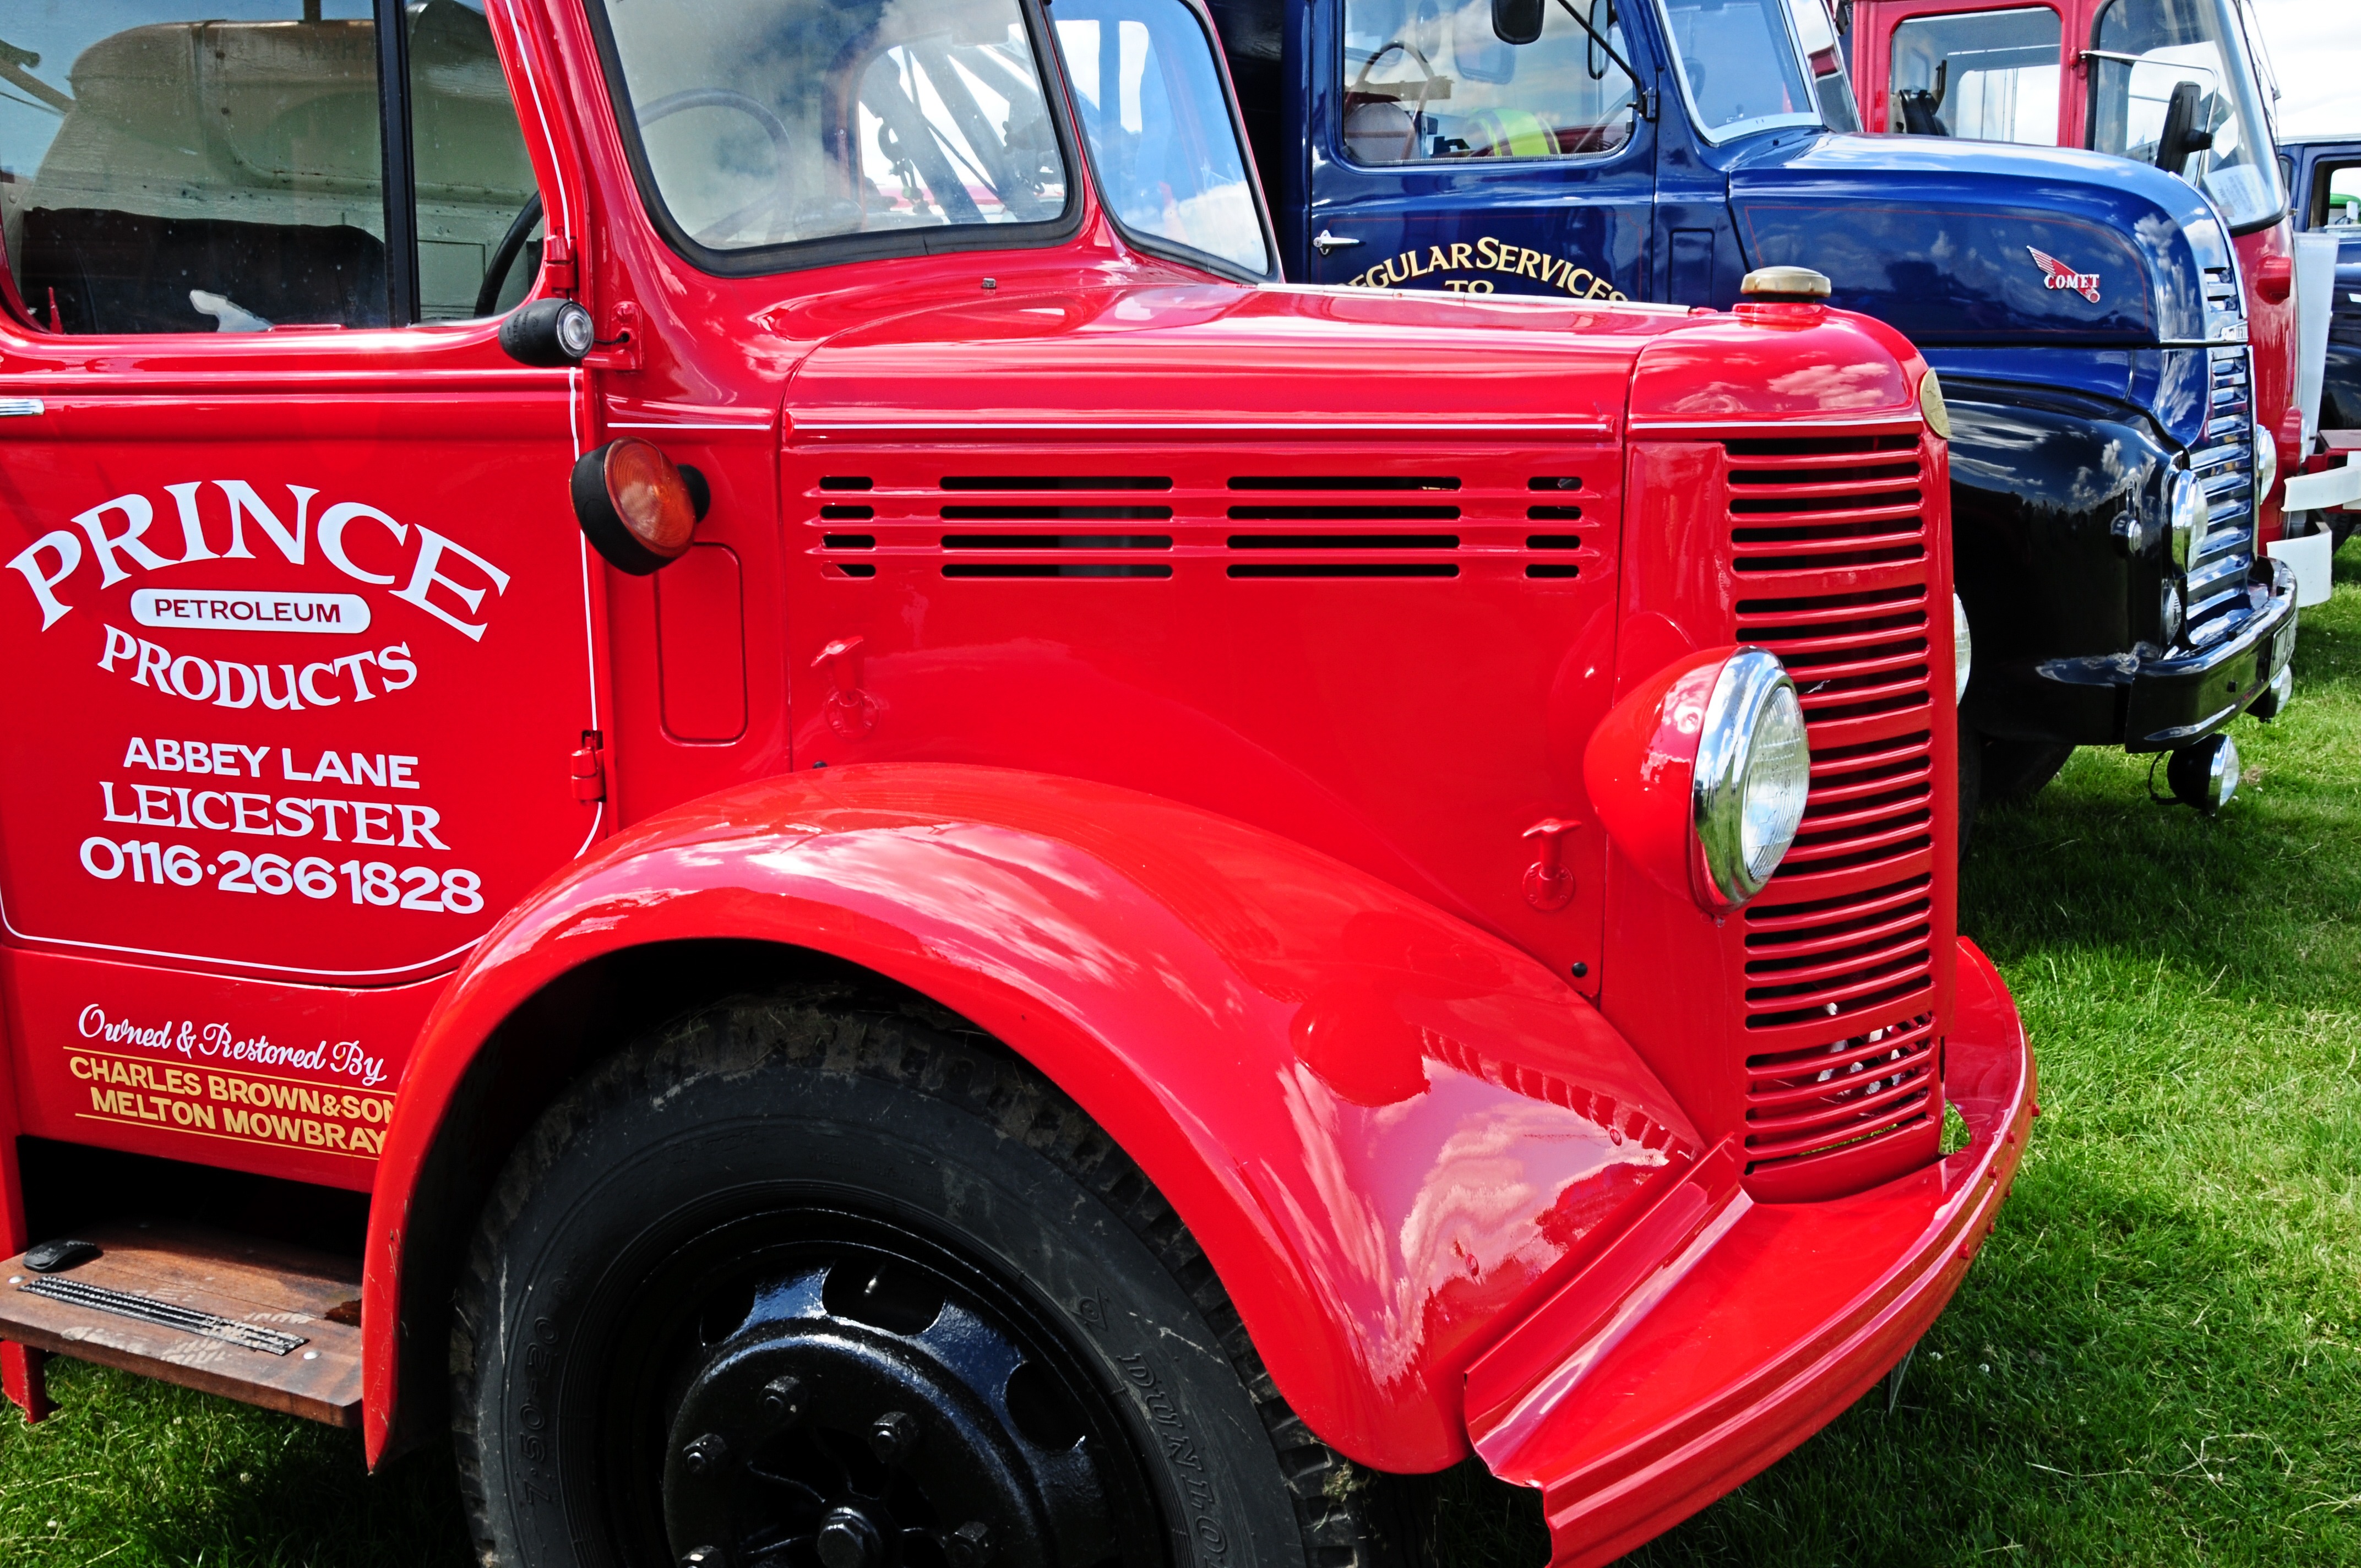
car, vintage, old, transportation, truck, red, vehicle, motor vehicle, lorry, heritage, classic, haulage, antique car, car show, land vehicle, fire apparatus